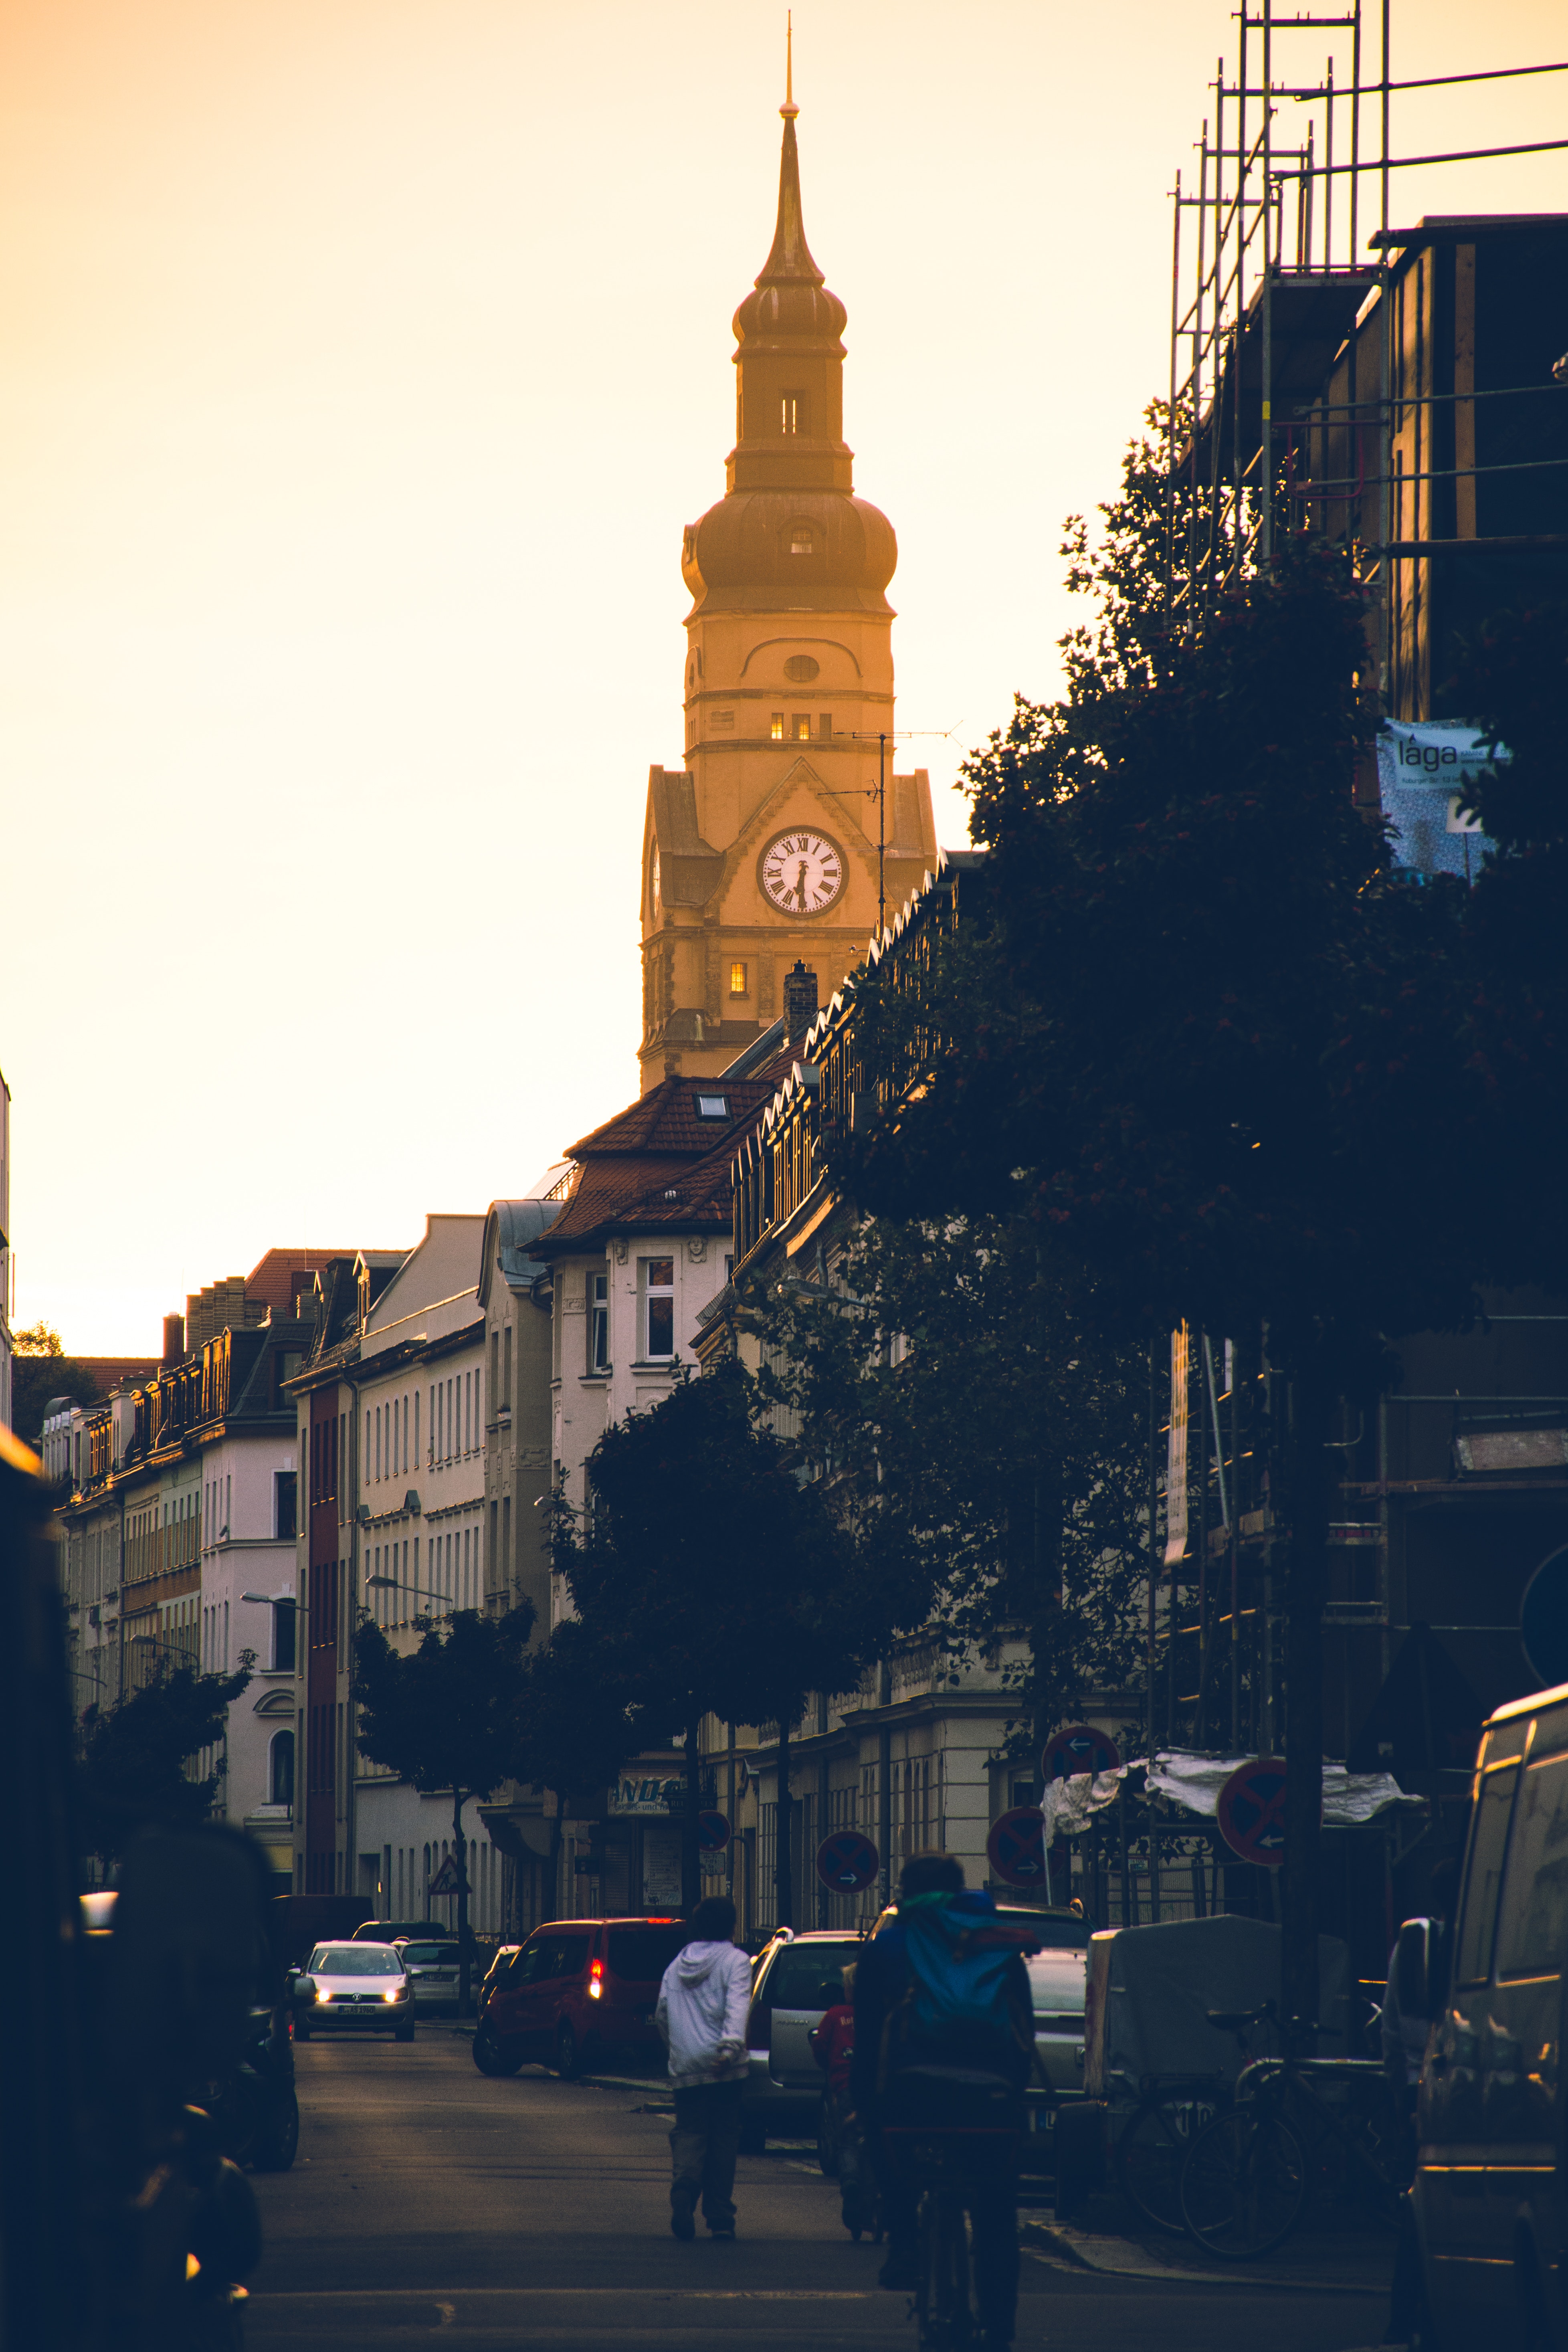
sky, urban area, city, town, metropolis, metropolitan area, architecture, landmark, evening, human settlement, morning, building, street, yellow, snapshot, tower, neighbourhood, spire, steeple, infrastructure, sunlight, road, sunset, cloud, night, downtown, thoroughfare, cityscape, church, dusk, tourism, facade, Tints and shades, vacation, house, town square